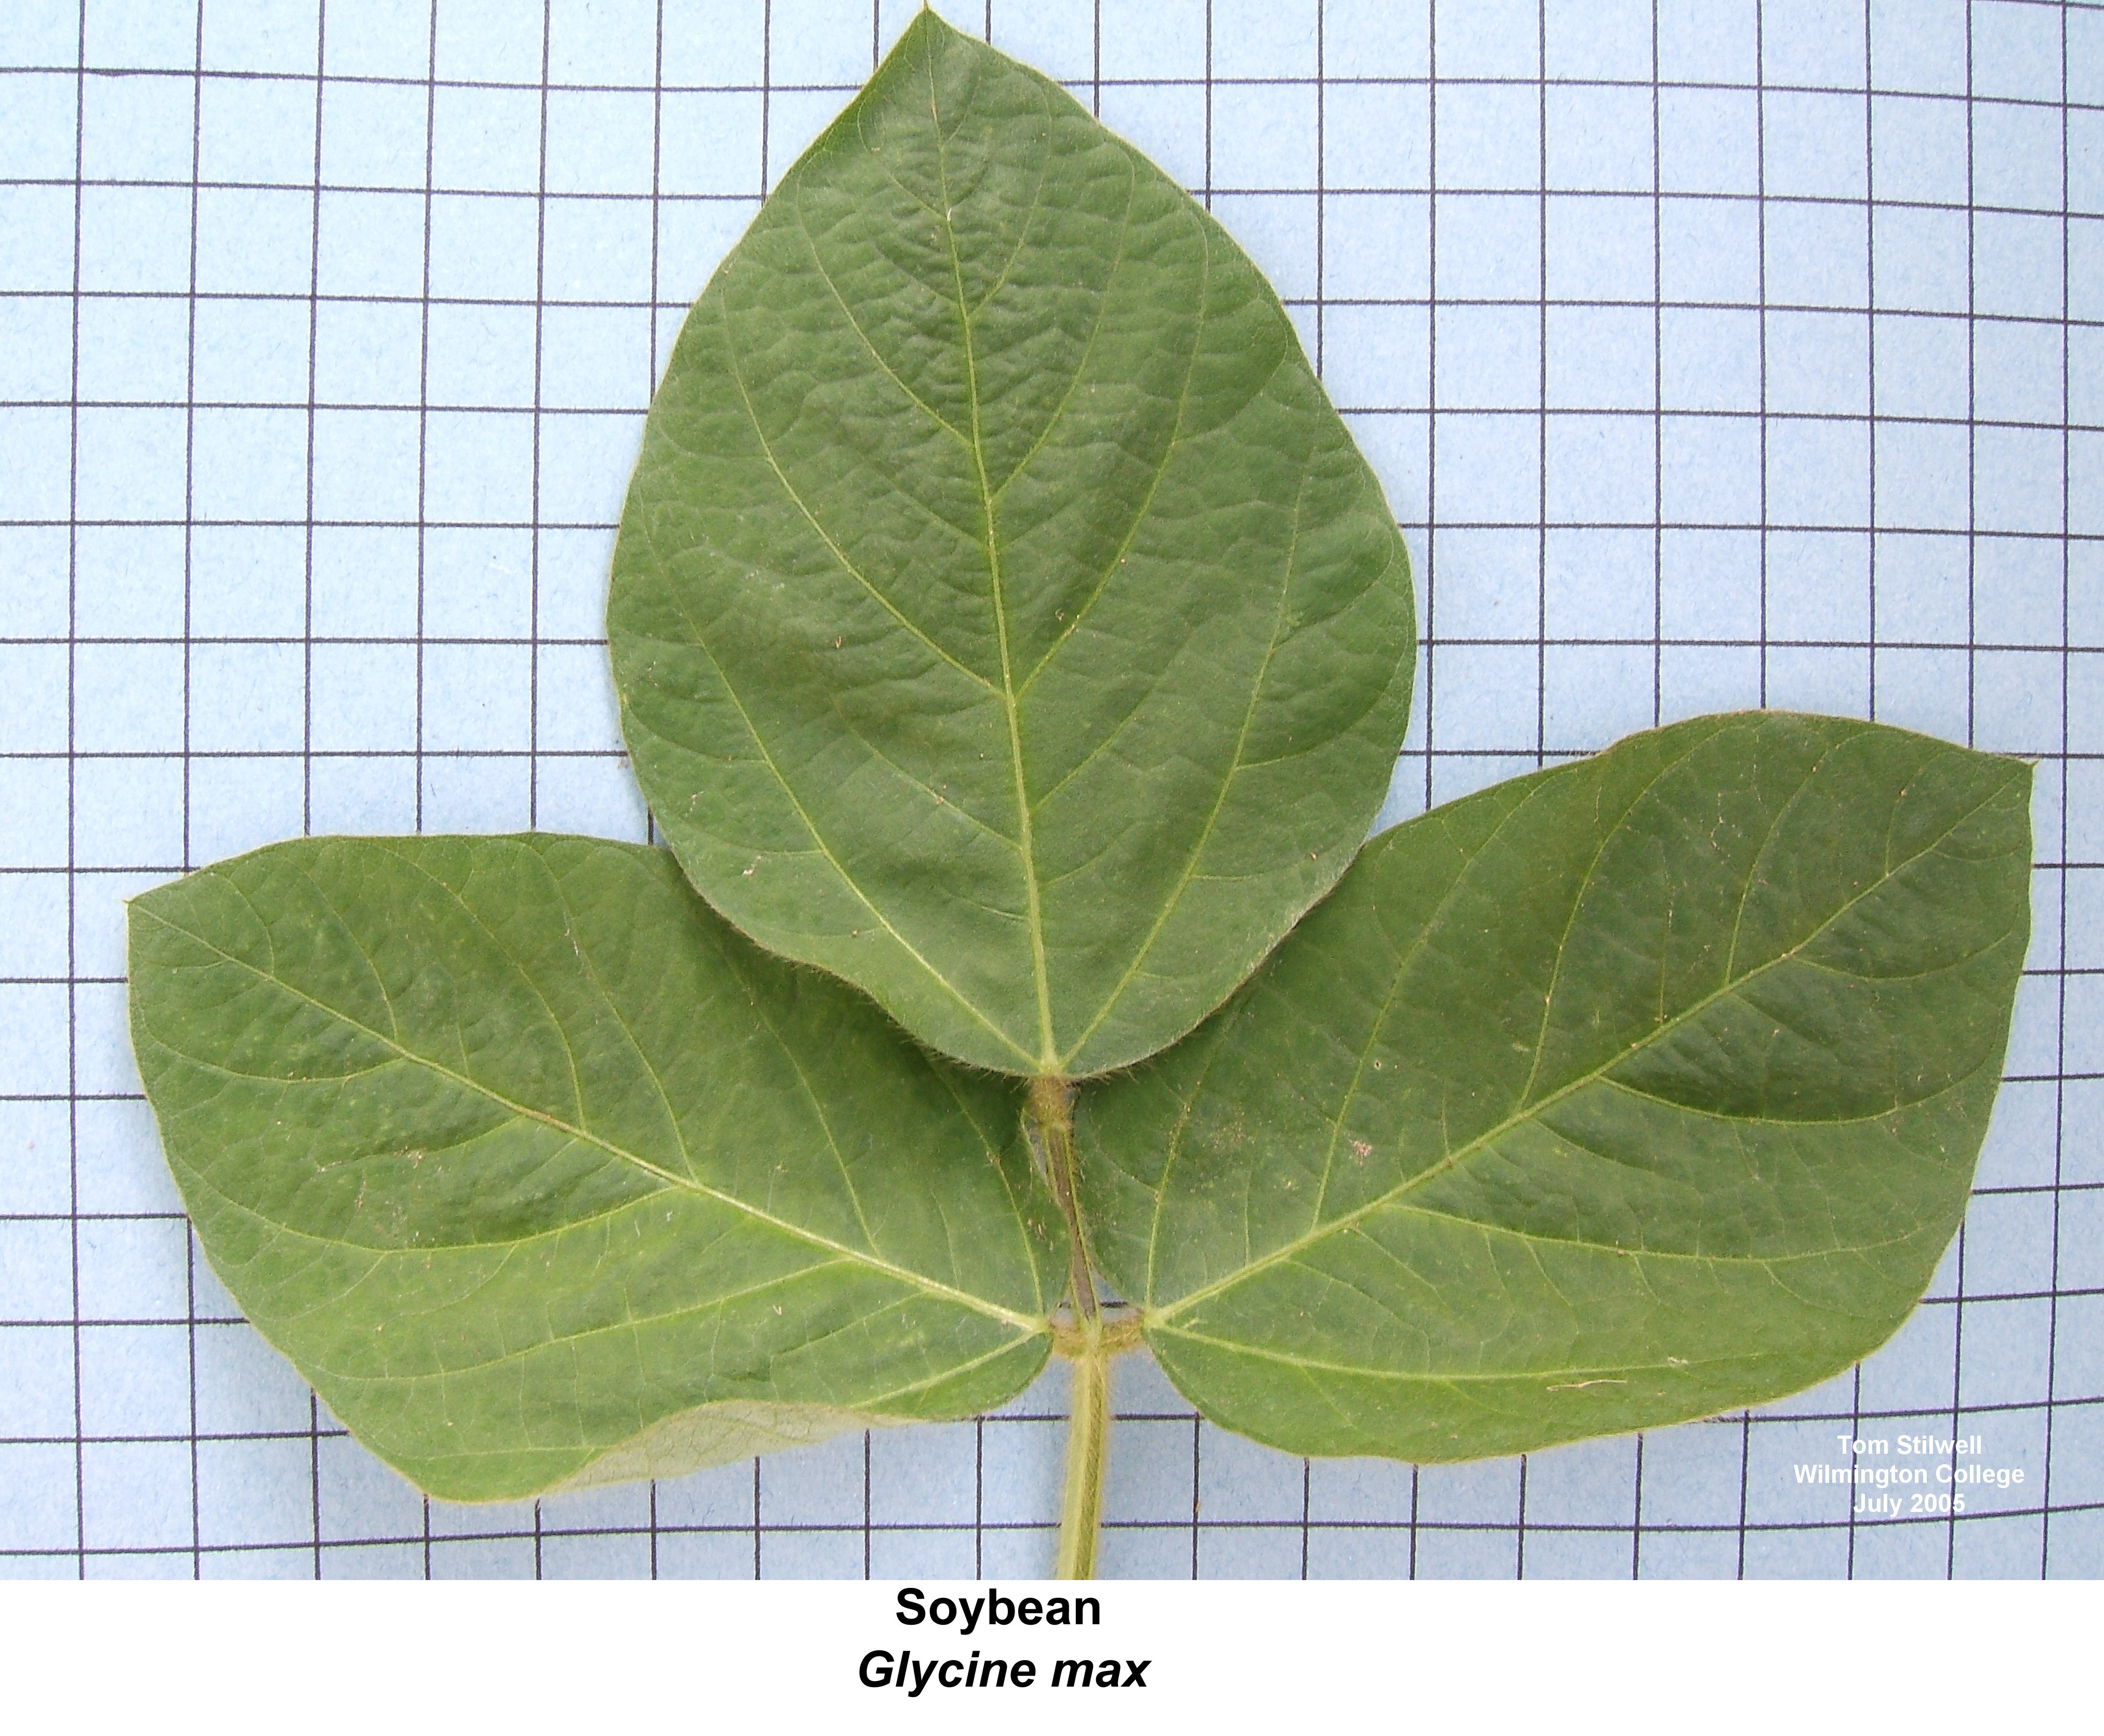
Labels: Soyabean leaf, Soyabean leaf, Soyabean leaf